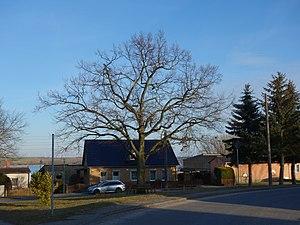
Vue de la chêne de paix à Zollchow , commune de Nordwestuckermark , arrondissement de Uckermark , état fédéral de Brandebourg, Allemagne Object location53°